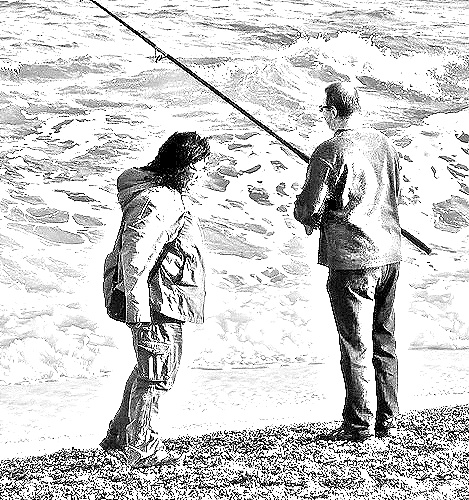
Portrait style: Sketch Portrait